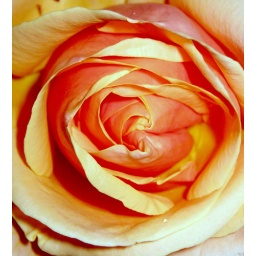
A rose found in the street 2